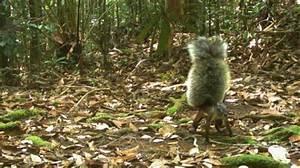
squirrel